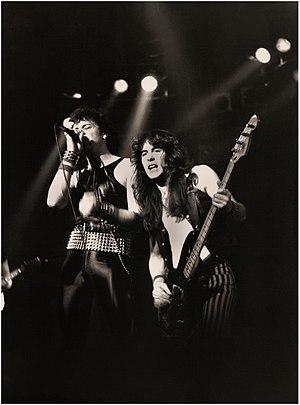
Iron Maiden Tour est une tournée du groupe Iron Maiden promouvant l'album du même nom. La tournée débute le 1ᵉʳ avril 1980 à Londres au Rainbow Theatre et prend fin le 21 décembre 1980 dans la même ville et la même salle. Du 24 août au 16 octobre, Iron Maiden a joué en première partie pour le groupe Kiss, pour leur tournée Unmasked Tour.